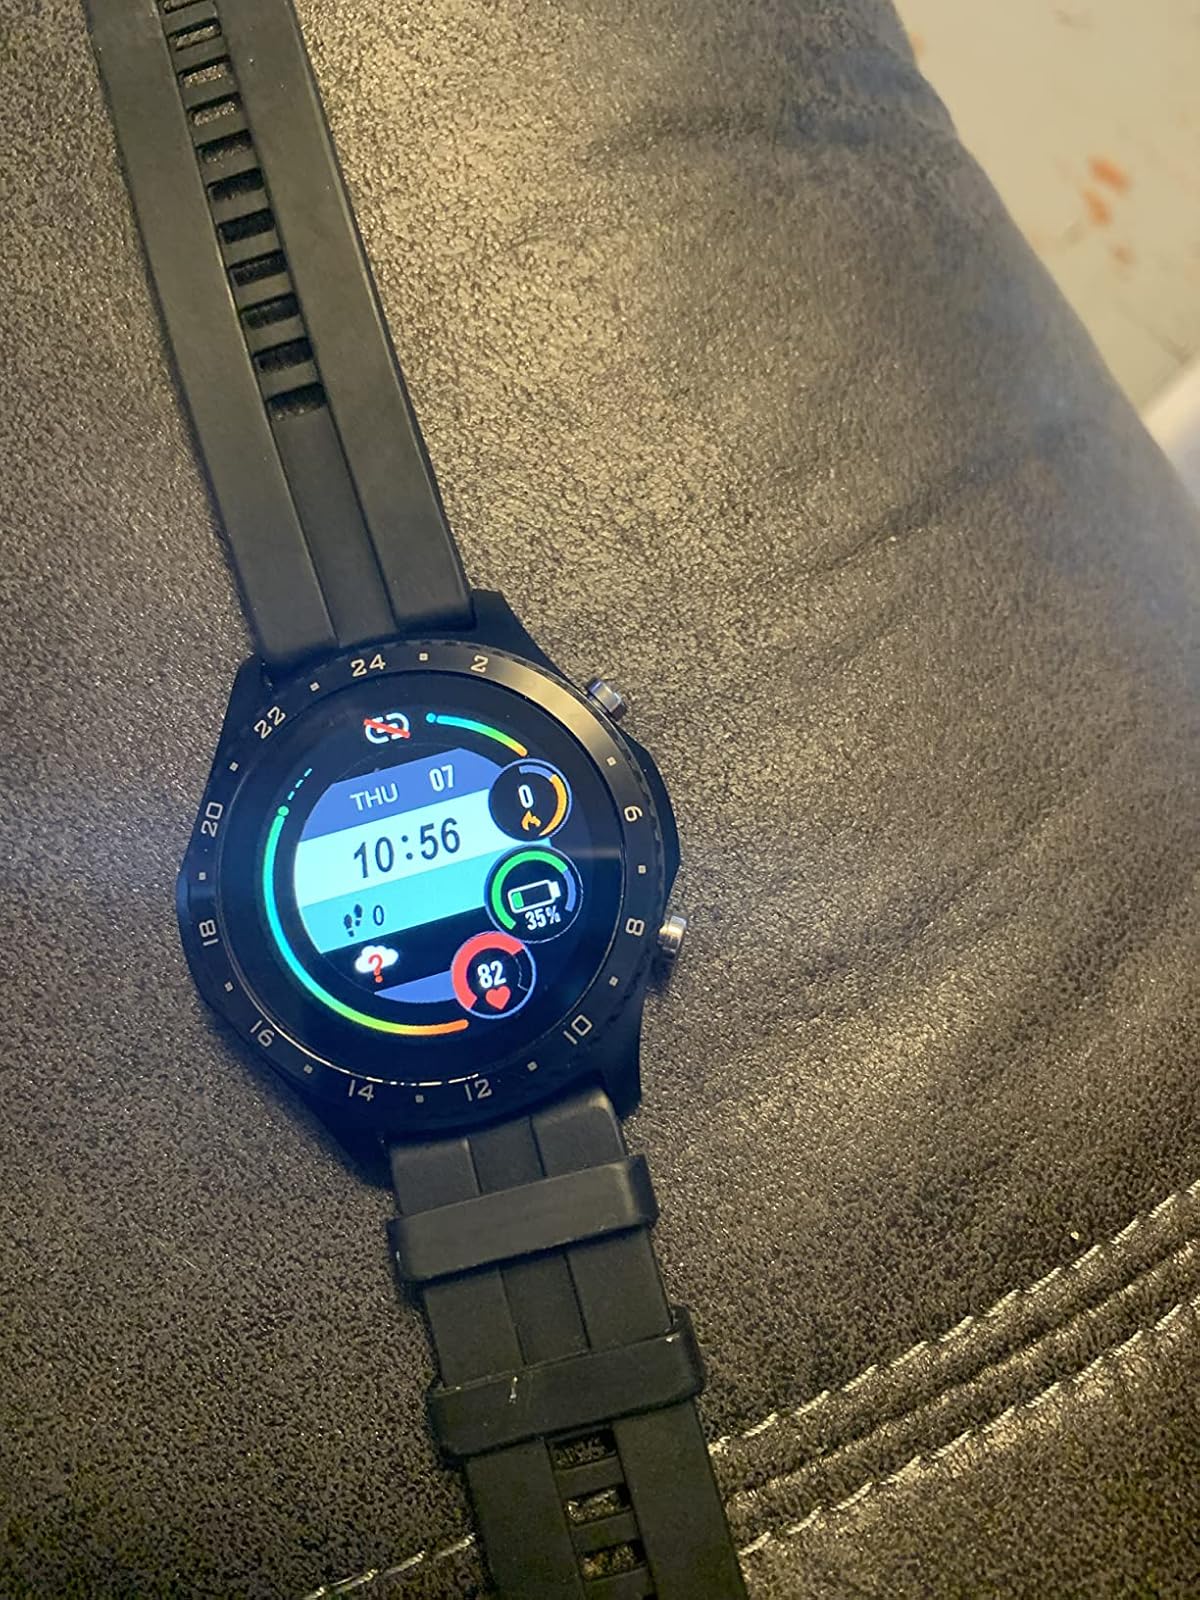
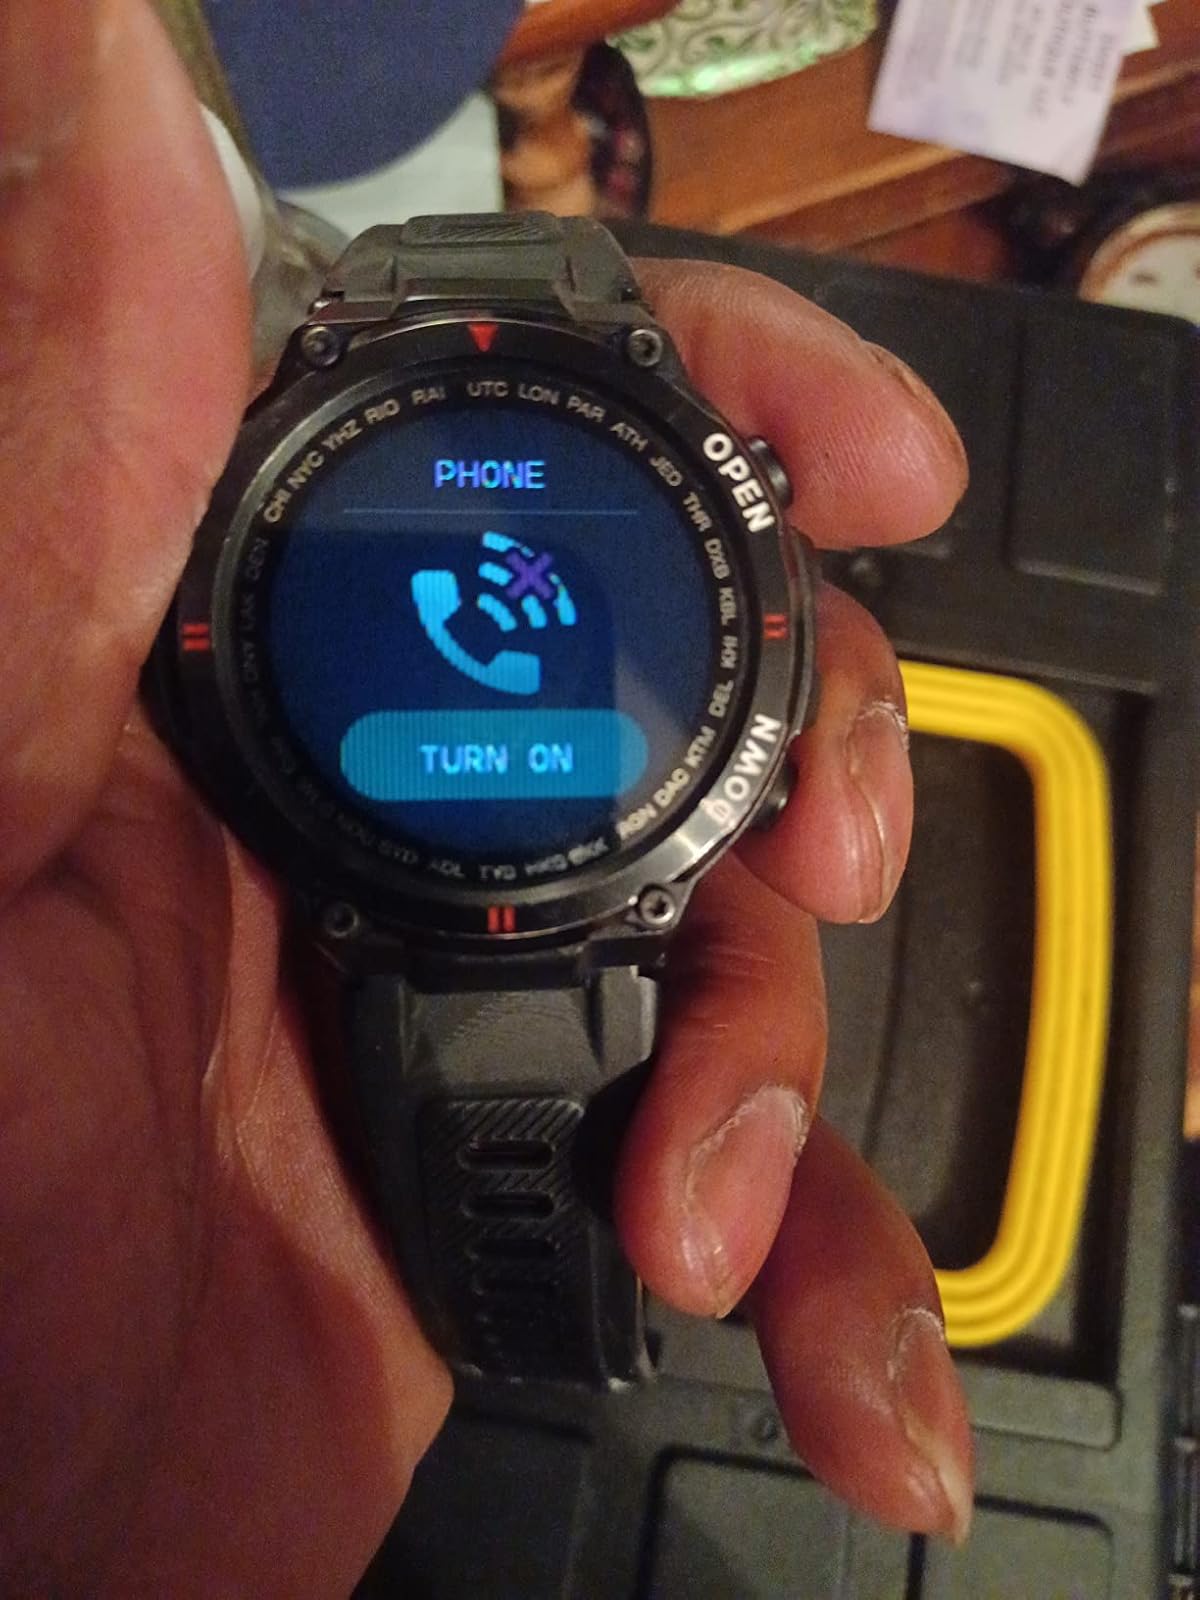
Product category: smartwatch
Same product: no